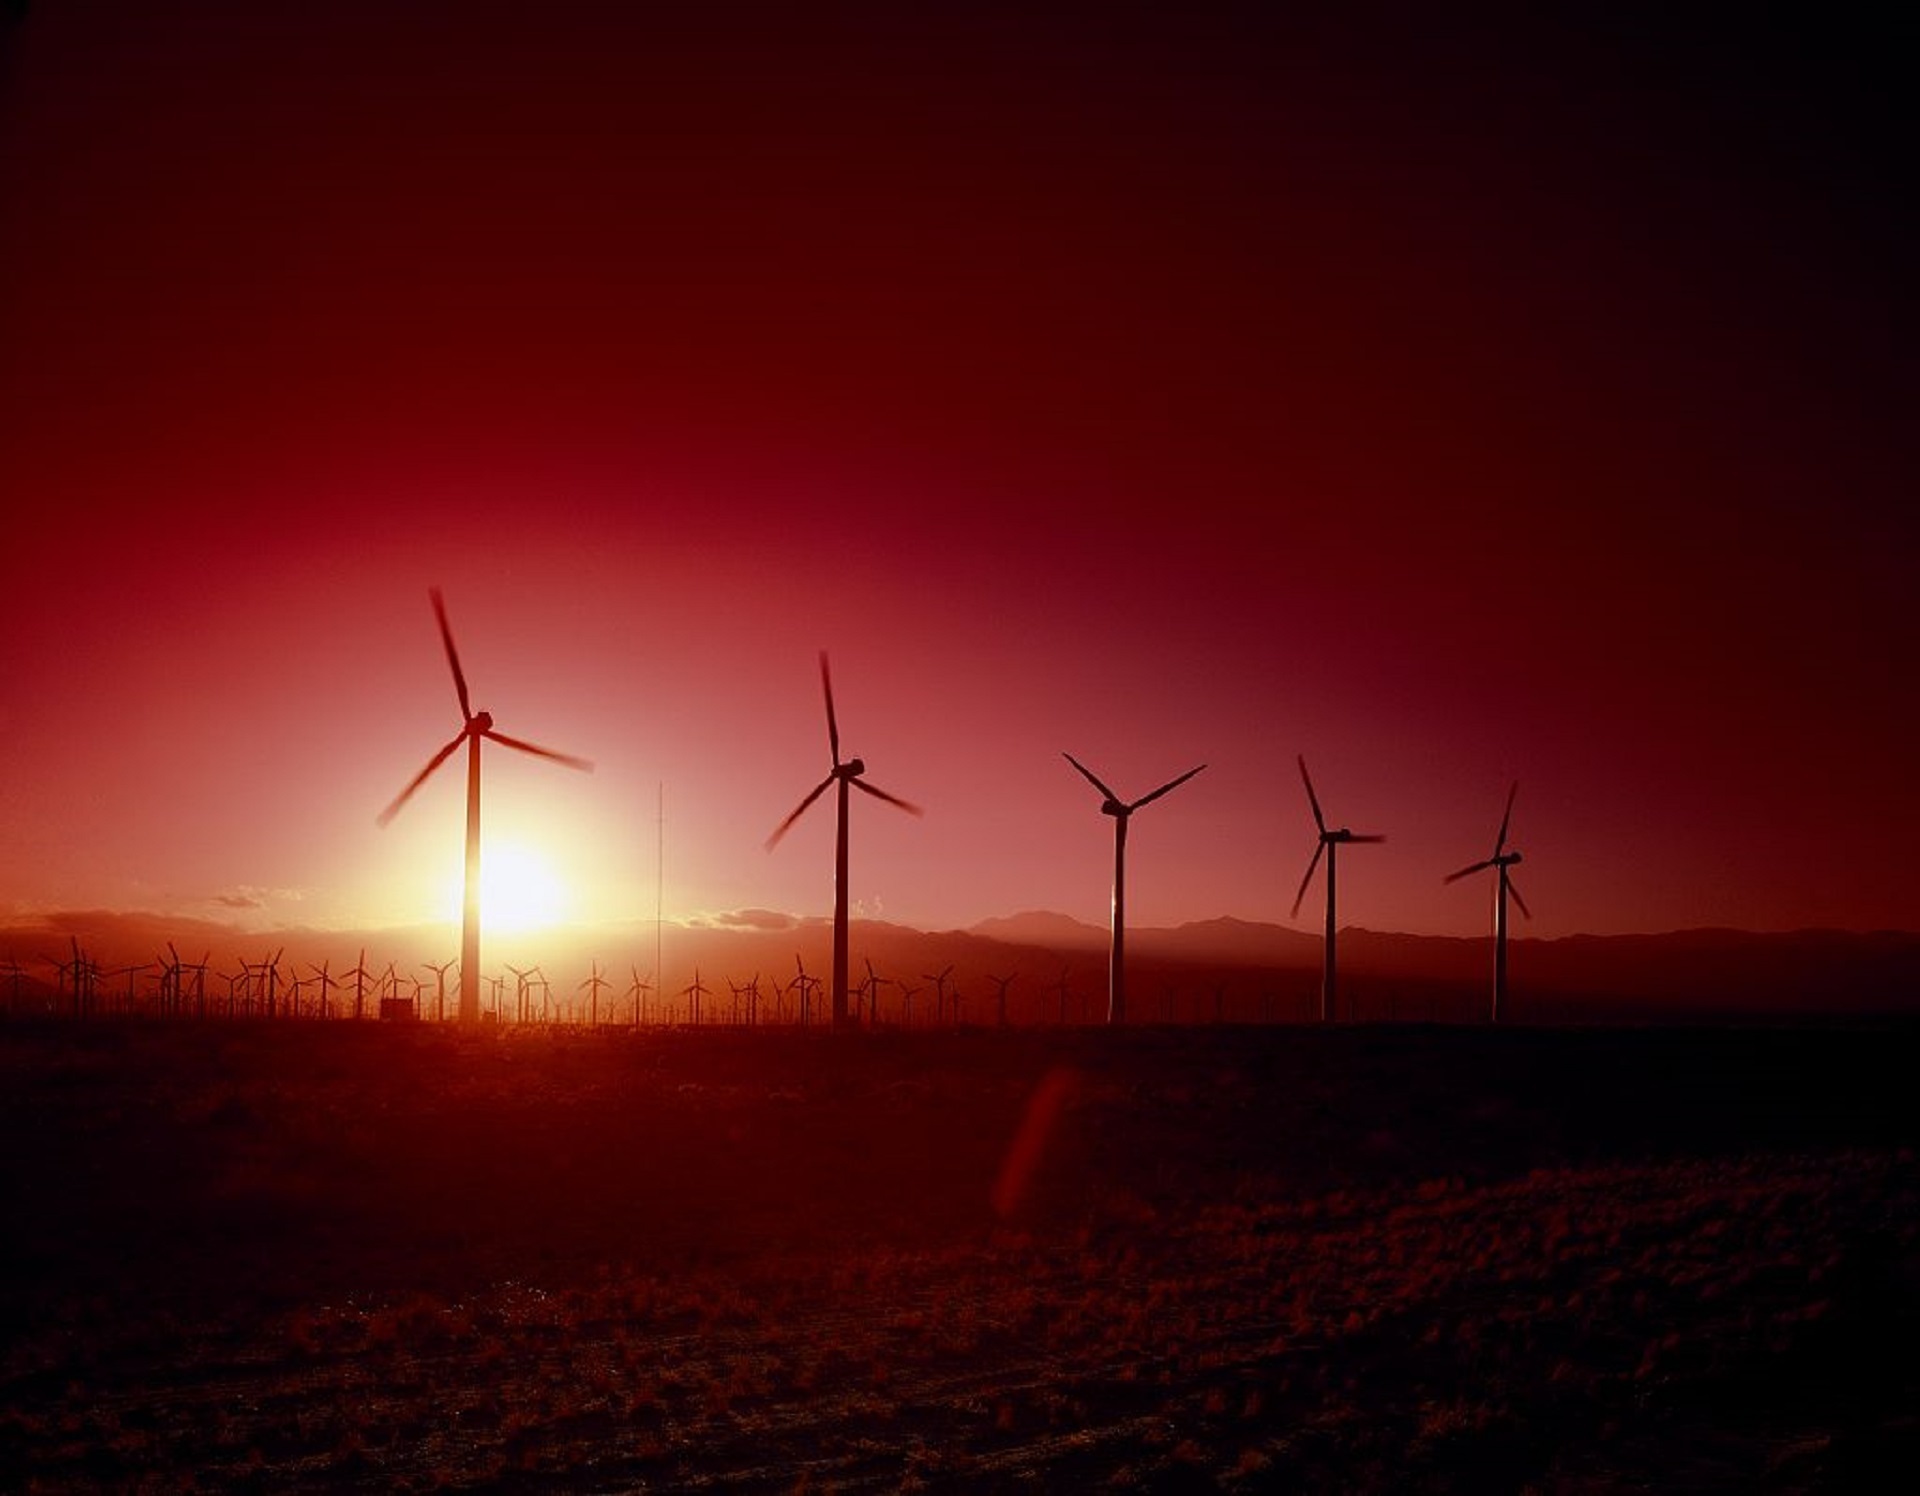
landscape, sky, sun, technology, sunrise, sunset, night, sunlight, windmill, wind, dawn, atmosphere, dusk, evening, darkness, electricity, energy, power, wind farm, windmills, propeller, silhouettes, turbines, afterglow